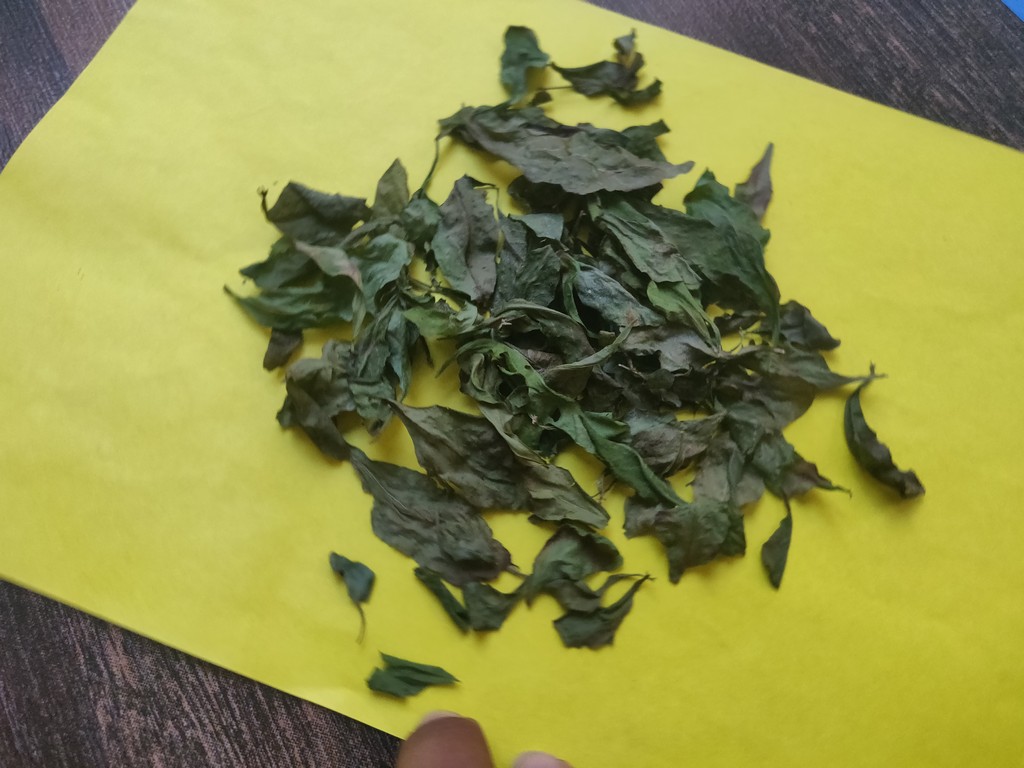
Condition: Dried
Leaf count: multiple
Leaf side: unknown